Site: brandenburg
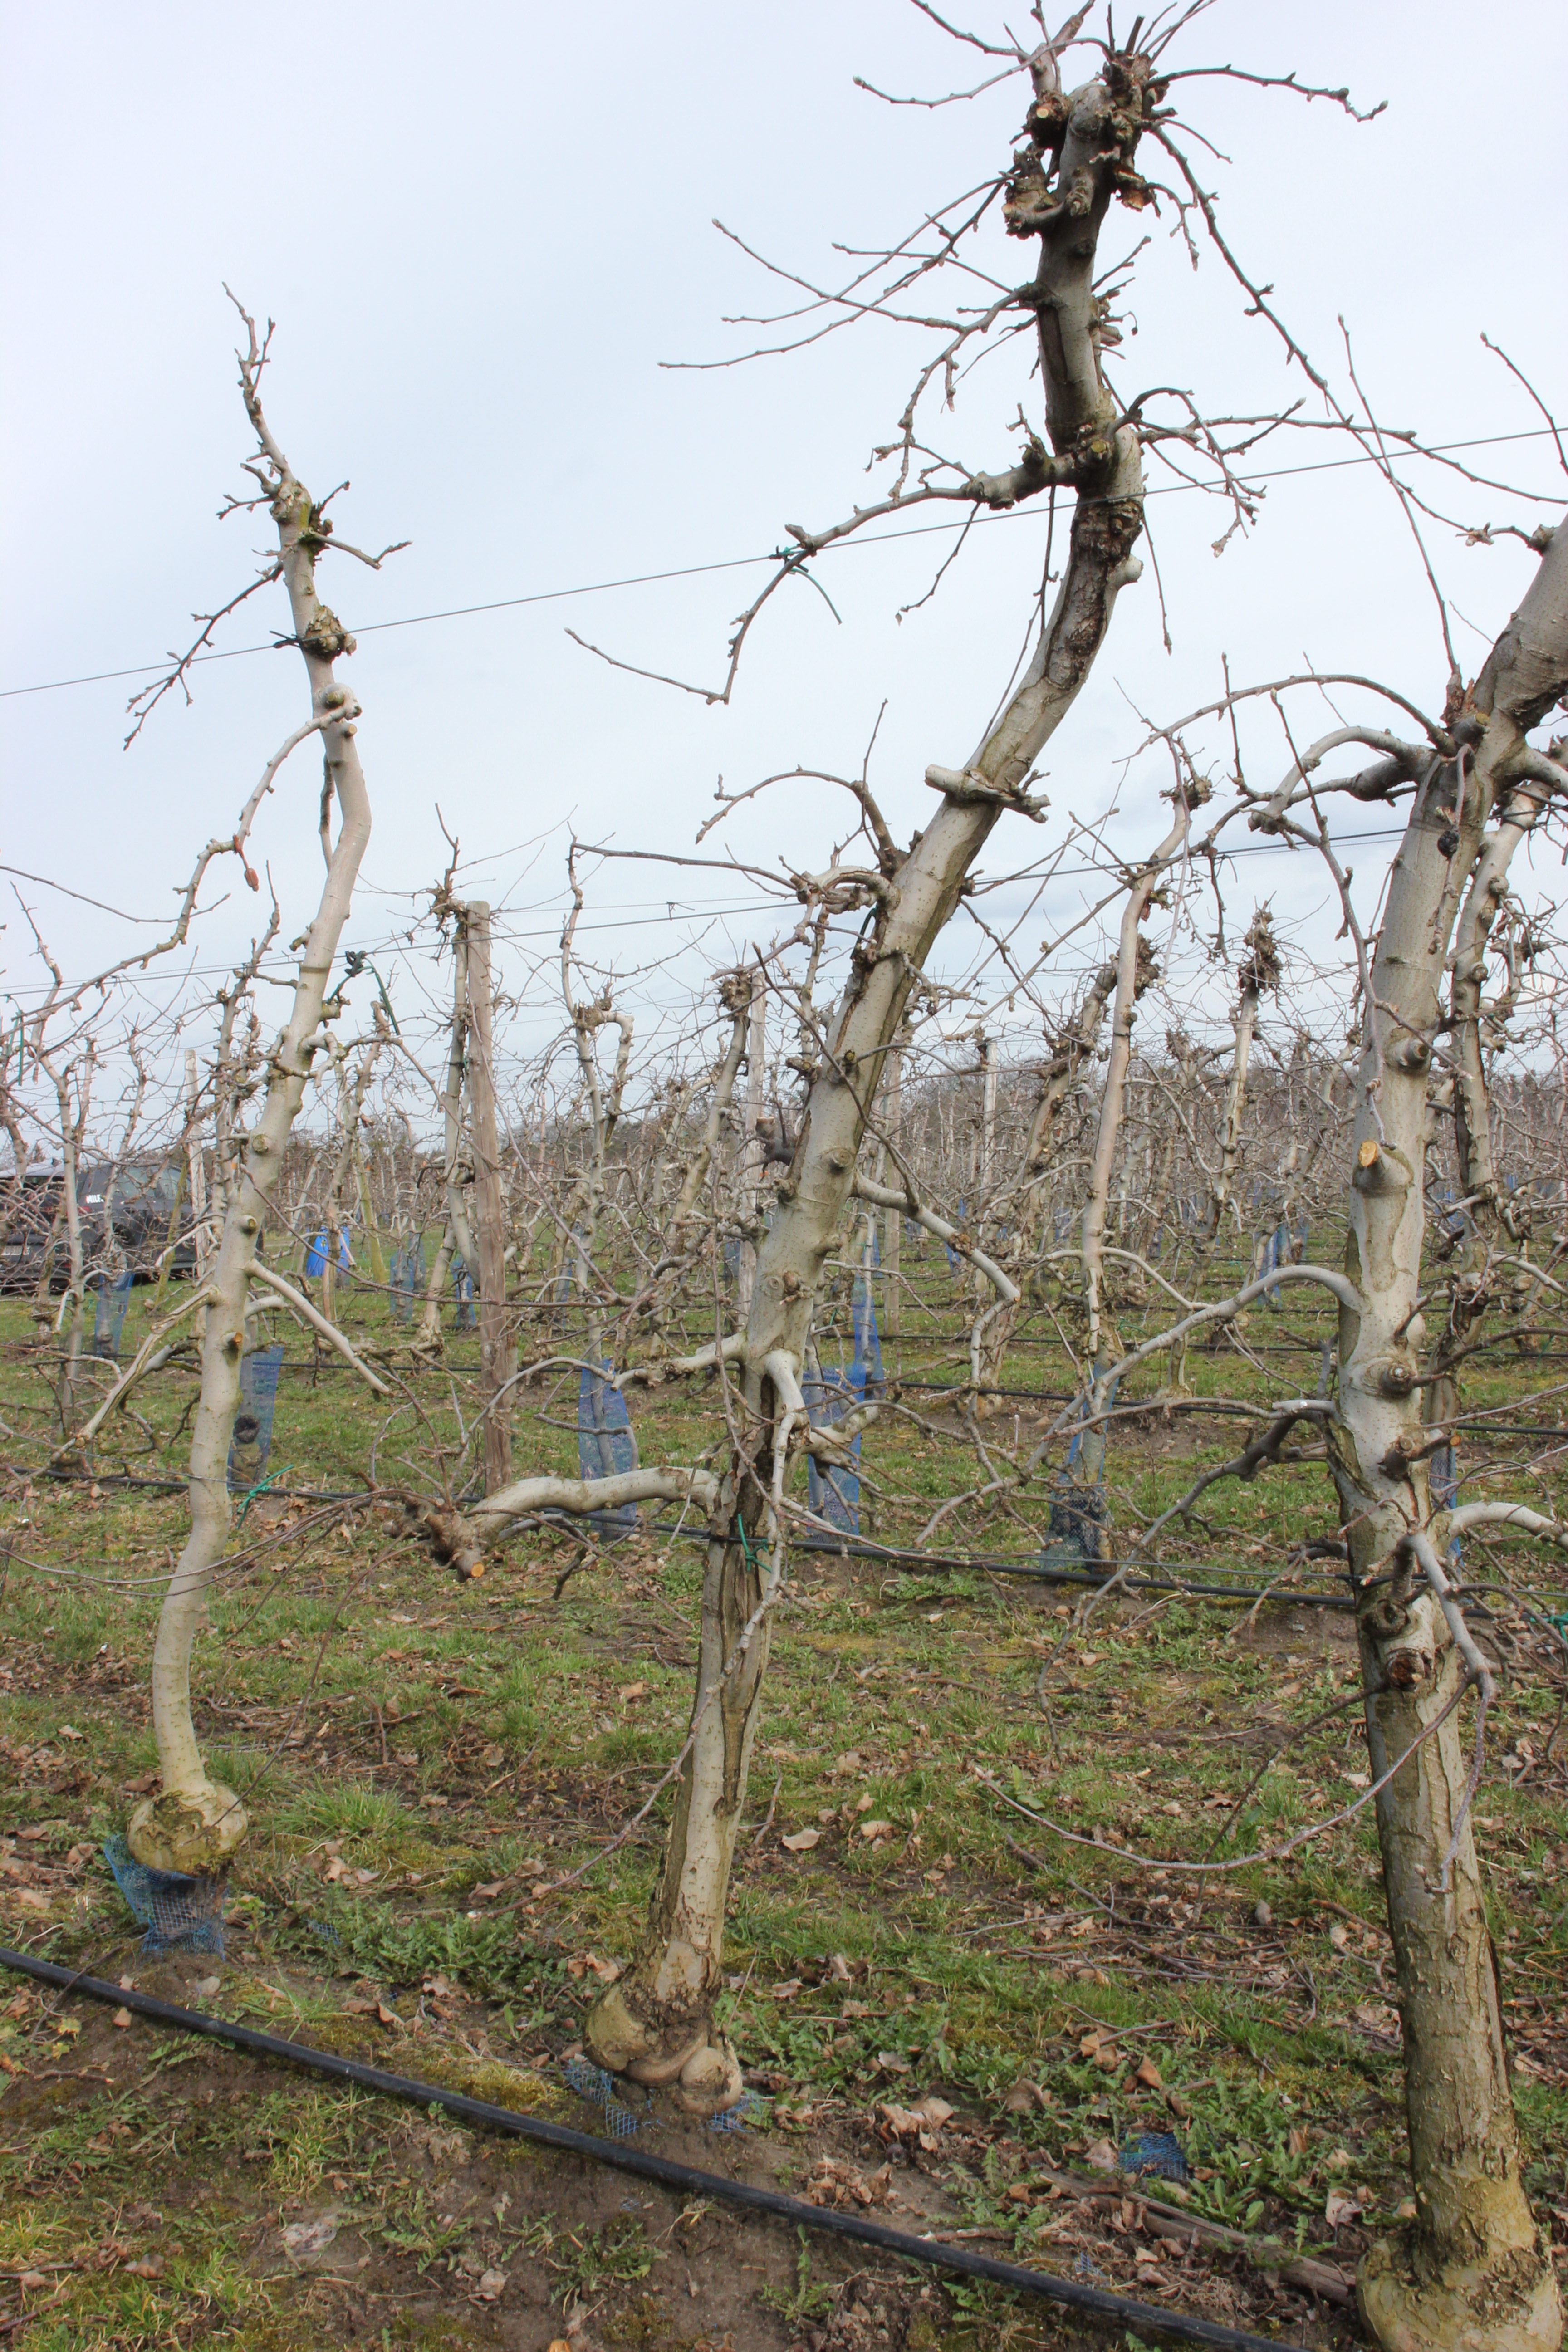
Growth stage (BBCH 01): Bud development